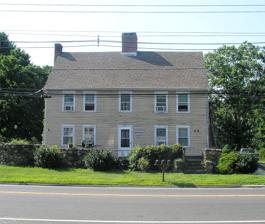
Building: Solomon Tyler House
Country: United States of America
Year built: 1770
Historic house in Connecticut, United States United States historic place Solomon Tyler House U.S. National Register of Historic Places Show map of Connecticut Show map of the United States Location 260-268 E. Main St., Branford, Connecticut Coordinates 41°17′30″N 72°47′43″W / 41.29167°N 72.79528°W / 41.29167; -72.79528 ( Solomon Tyler House ) Area 5.5 acres (2.2 ha) Built 1770 ( 1770 ) Architectural style New England Colonial MPS Colonial Houses of Branford TR NRHP reference No. 88002636 Added to NRHP December 1, 1988 The Solomon Tyler House is a historic house at 260-268 East Main Street in Branford, Connecticut .  Built about 1770, it is one of the town's few surviving 18th-century residences, and good example of Georgian architecture.  The house was listed on the National Register of Historic Places in 1988. Description and history The Solomon Tyler House stands in eastern Branford, on East Main Street ( United States Route 1 ) a short way east of Mill Plain Road.  It is a 2 + 1 ⁄ 2 -story wood-frame structure, five bays wide, with a side gable roof, a large central chimney, smaller side chimney, and clapboard siding.  The main facade has sash windows arranged symmetrically around the center entrance, with all elements simply trimmed.  The gable ends have six windows each, indicative of later 18th-century construction, and the roof's gable ends have returns. The house is estimated to have been built about 1770 by Solomon Tyler.  It is one of Branford's small number of 18th-century houses, and a well-preserved example of houses of that period. See also John Tyler House (Branford, Connecticut) , which stands nearby National Register of Historic Places listings in New Haven County, Connecticut References